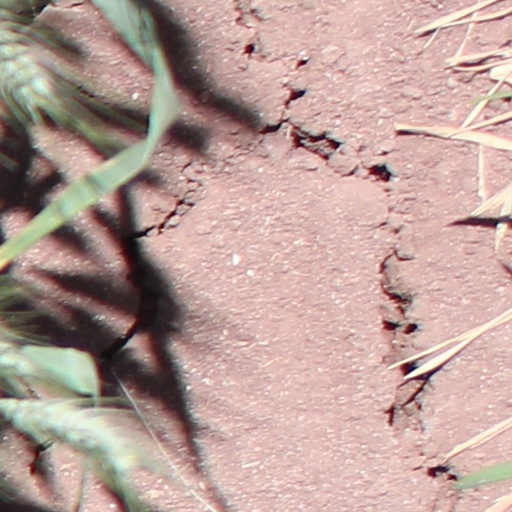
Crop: wheat